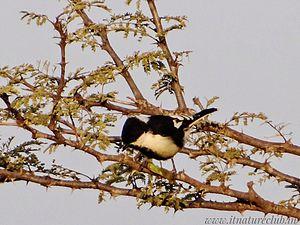
La mésange à ailes blanches est une espèce de passereaux de la famille des paridés.